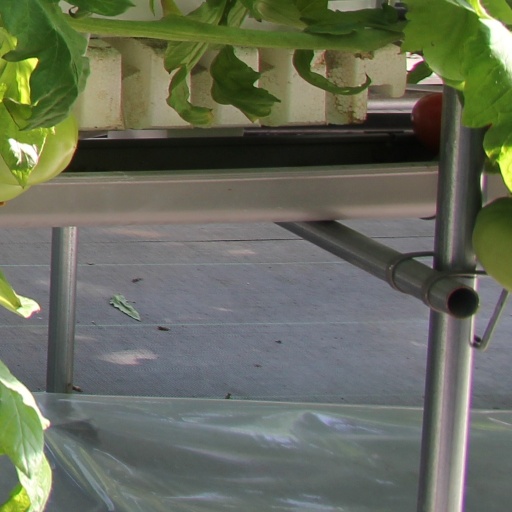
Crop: tomato